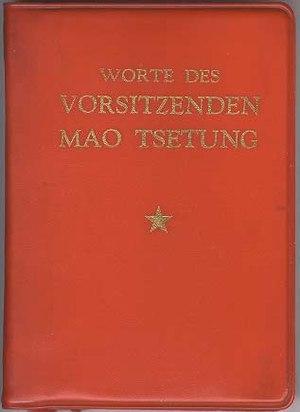
La ligne de masse est une méthode élaborée par Mao Zedong visant à dépasser la contradiction entre l’autonomie idéologique du parti et la nécessité d’un lien étroit avec les masses.